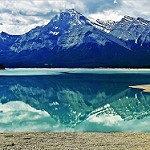
Label: mountain